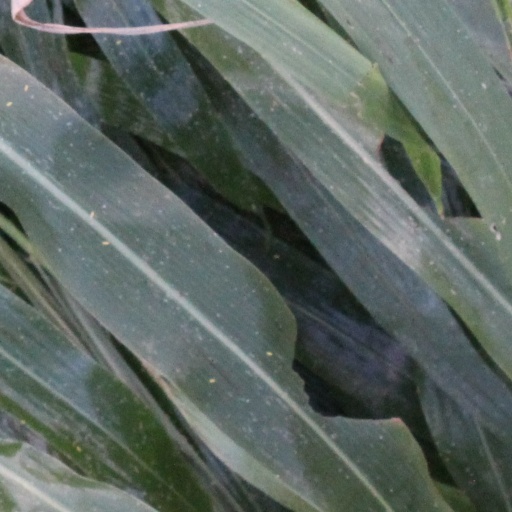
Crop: sorghum